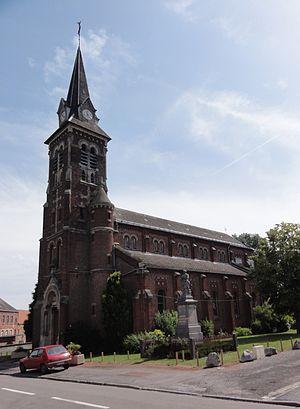
Sepmeries (Nord,Fr) église
Sepmeries est une commune française située dans le département du Nord, en région Hauts-de-France.